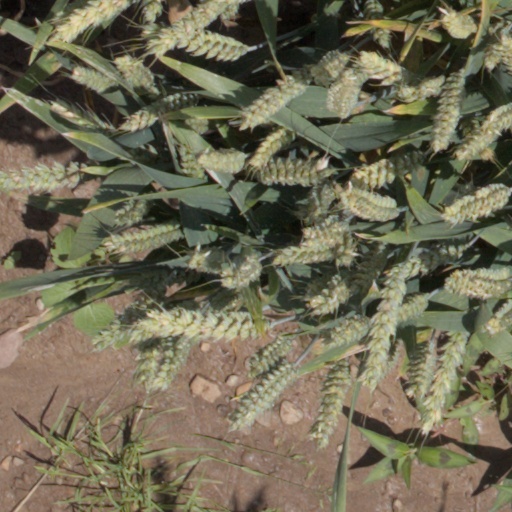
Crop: wheat